Dixie D'Amelio

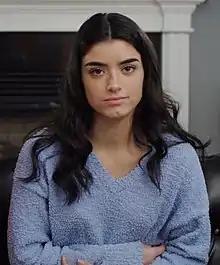
D'Amelio in 2020

Dixie Jane D'Amelio (born August 12, 2001) is an American social media personality and singer known for her videos on TikTok. She is the elder sister of Charli D'Amelio.